1880 Republican National Convention

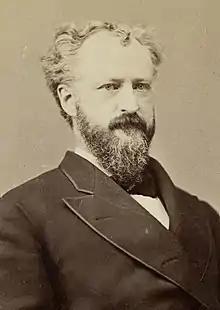
New York senator Roscoe Conkling, c. 1868

In January, local district caucuses picked delegates to state Republican conventions. The state conventions then selected delegates to the national convention. The candidates engaged in behind-the-scenes maneuvering, including Sherman's use of Treasury employees from Southern states who owed him their jobs taking part in local caucuses that elected state delegations loyal to Sherman. Each state-level leader then used state conventions to pick delegates loyal to the leader's candidate. In the New York state convention, which took place in Conkling's hometown of Utica, Grant's supporters won a 217–180 majority over Blaine's, but Conkling oversaw passage of a resolution declaring that, "the Republicans of New York believe the re-election of Ulysses S. Grant as presidential candidate of urgent importance, and the delegates this day assembled are called upon and instructed to use their earnest and united efforts to secure his nomination.